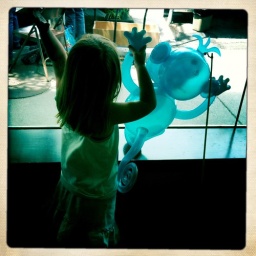
Uninterested in lunch with us, she and her monkey go hang out in the window and wave to the people on the sidewalk.